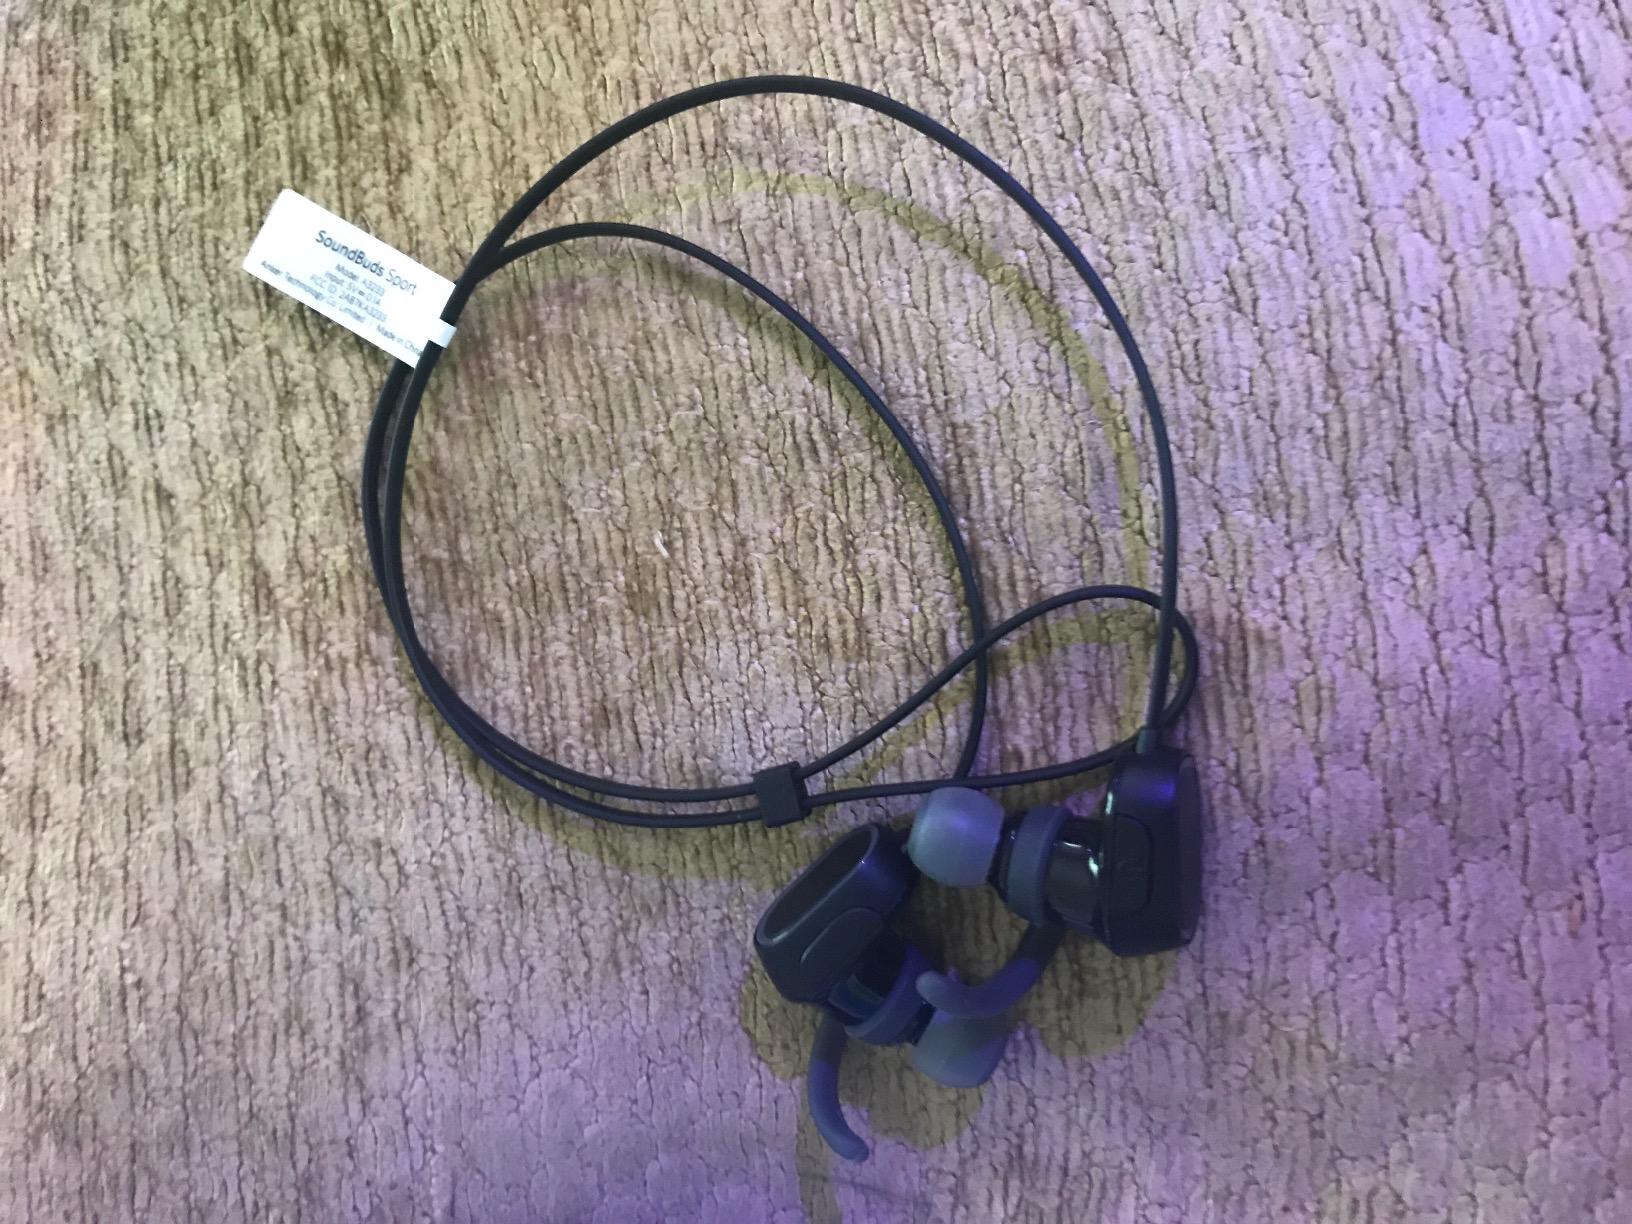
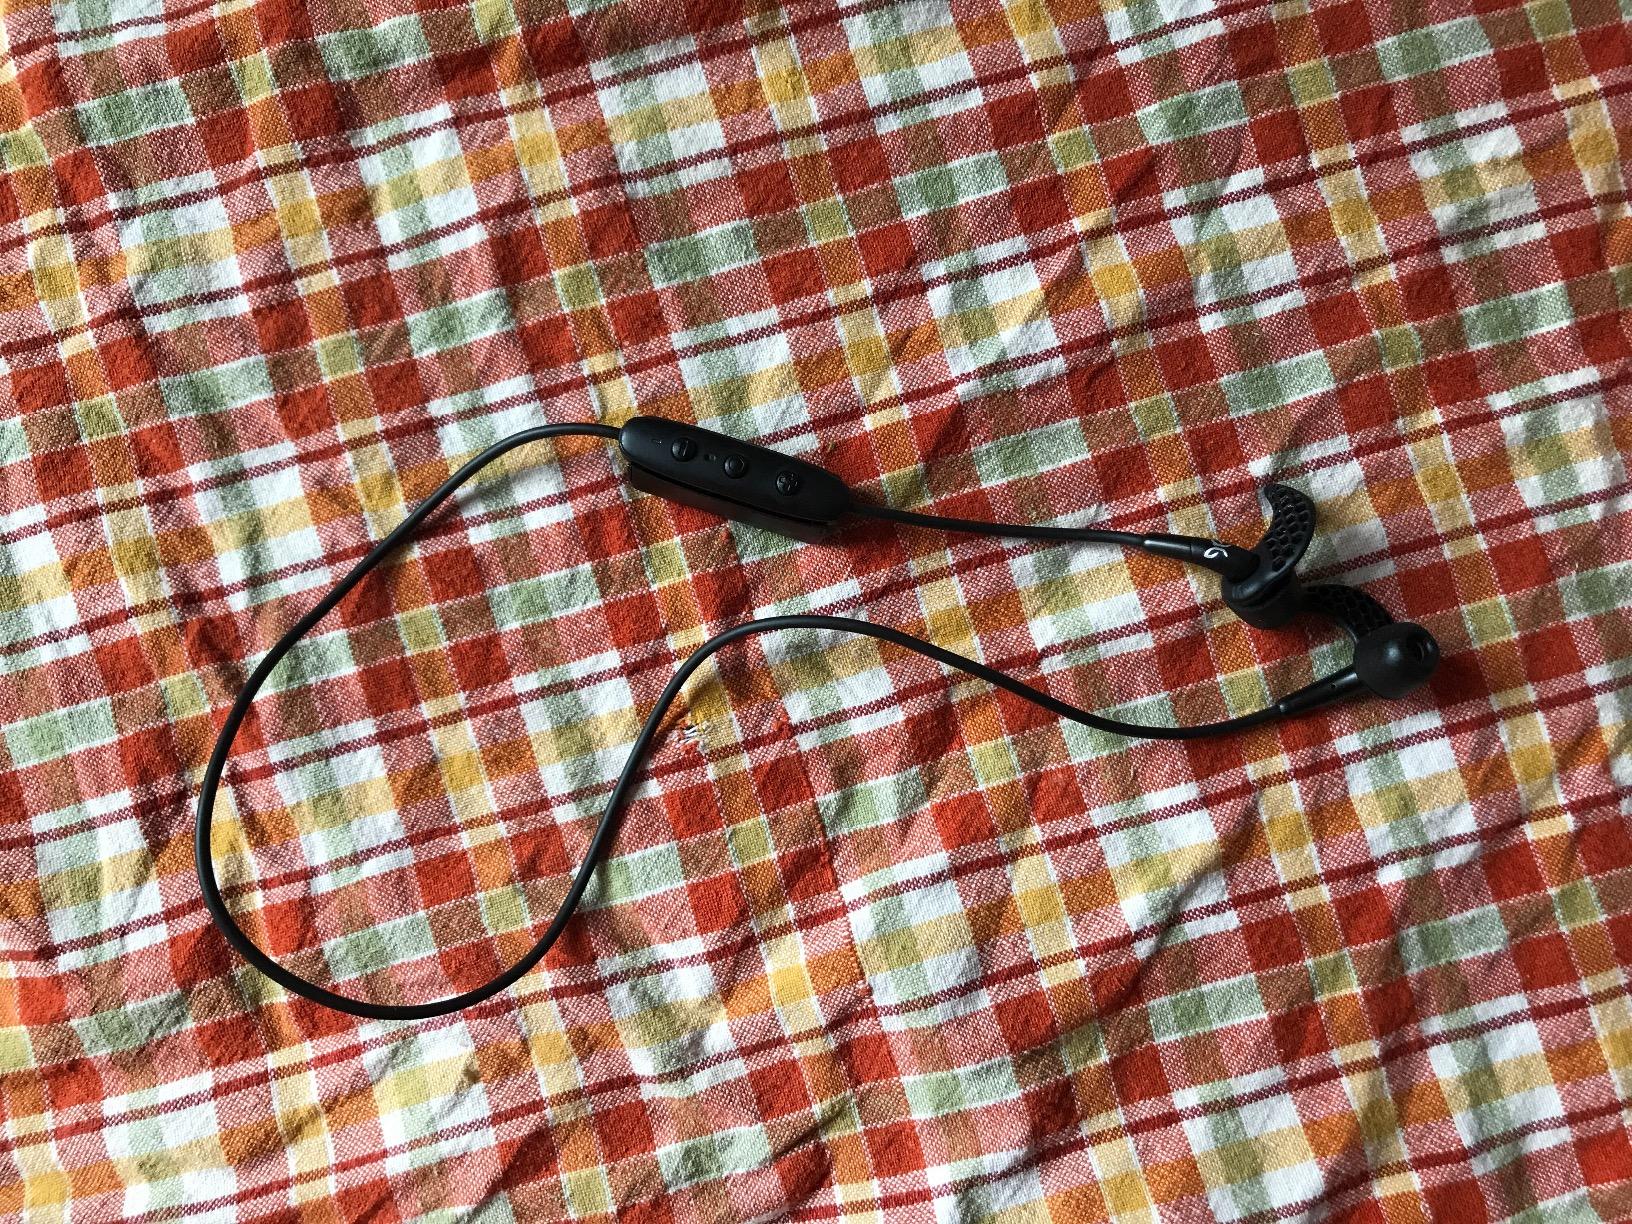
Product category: headphones
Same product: no